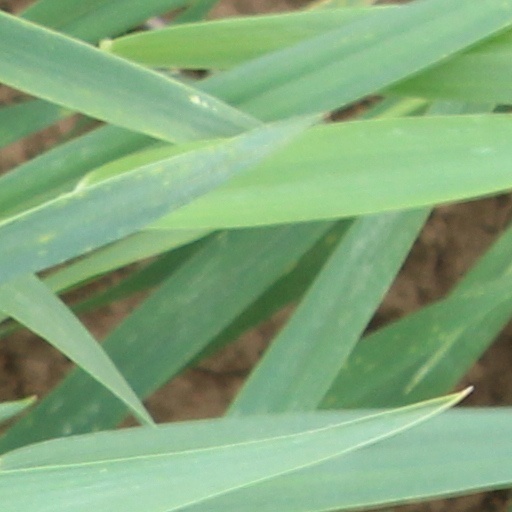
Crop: wheat